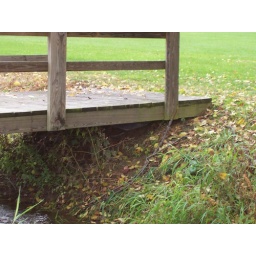
if you look closely, you'll see the back of a road sign under that bridge.wonder where that came from...